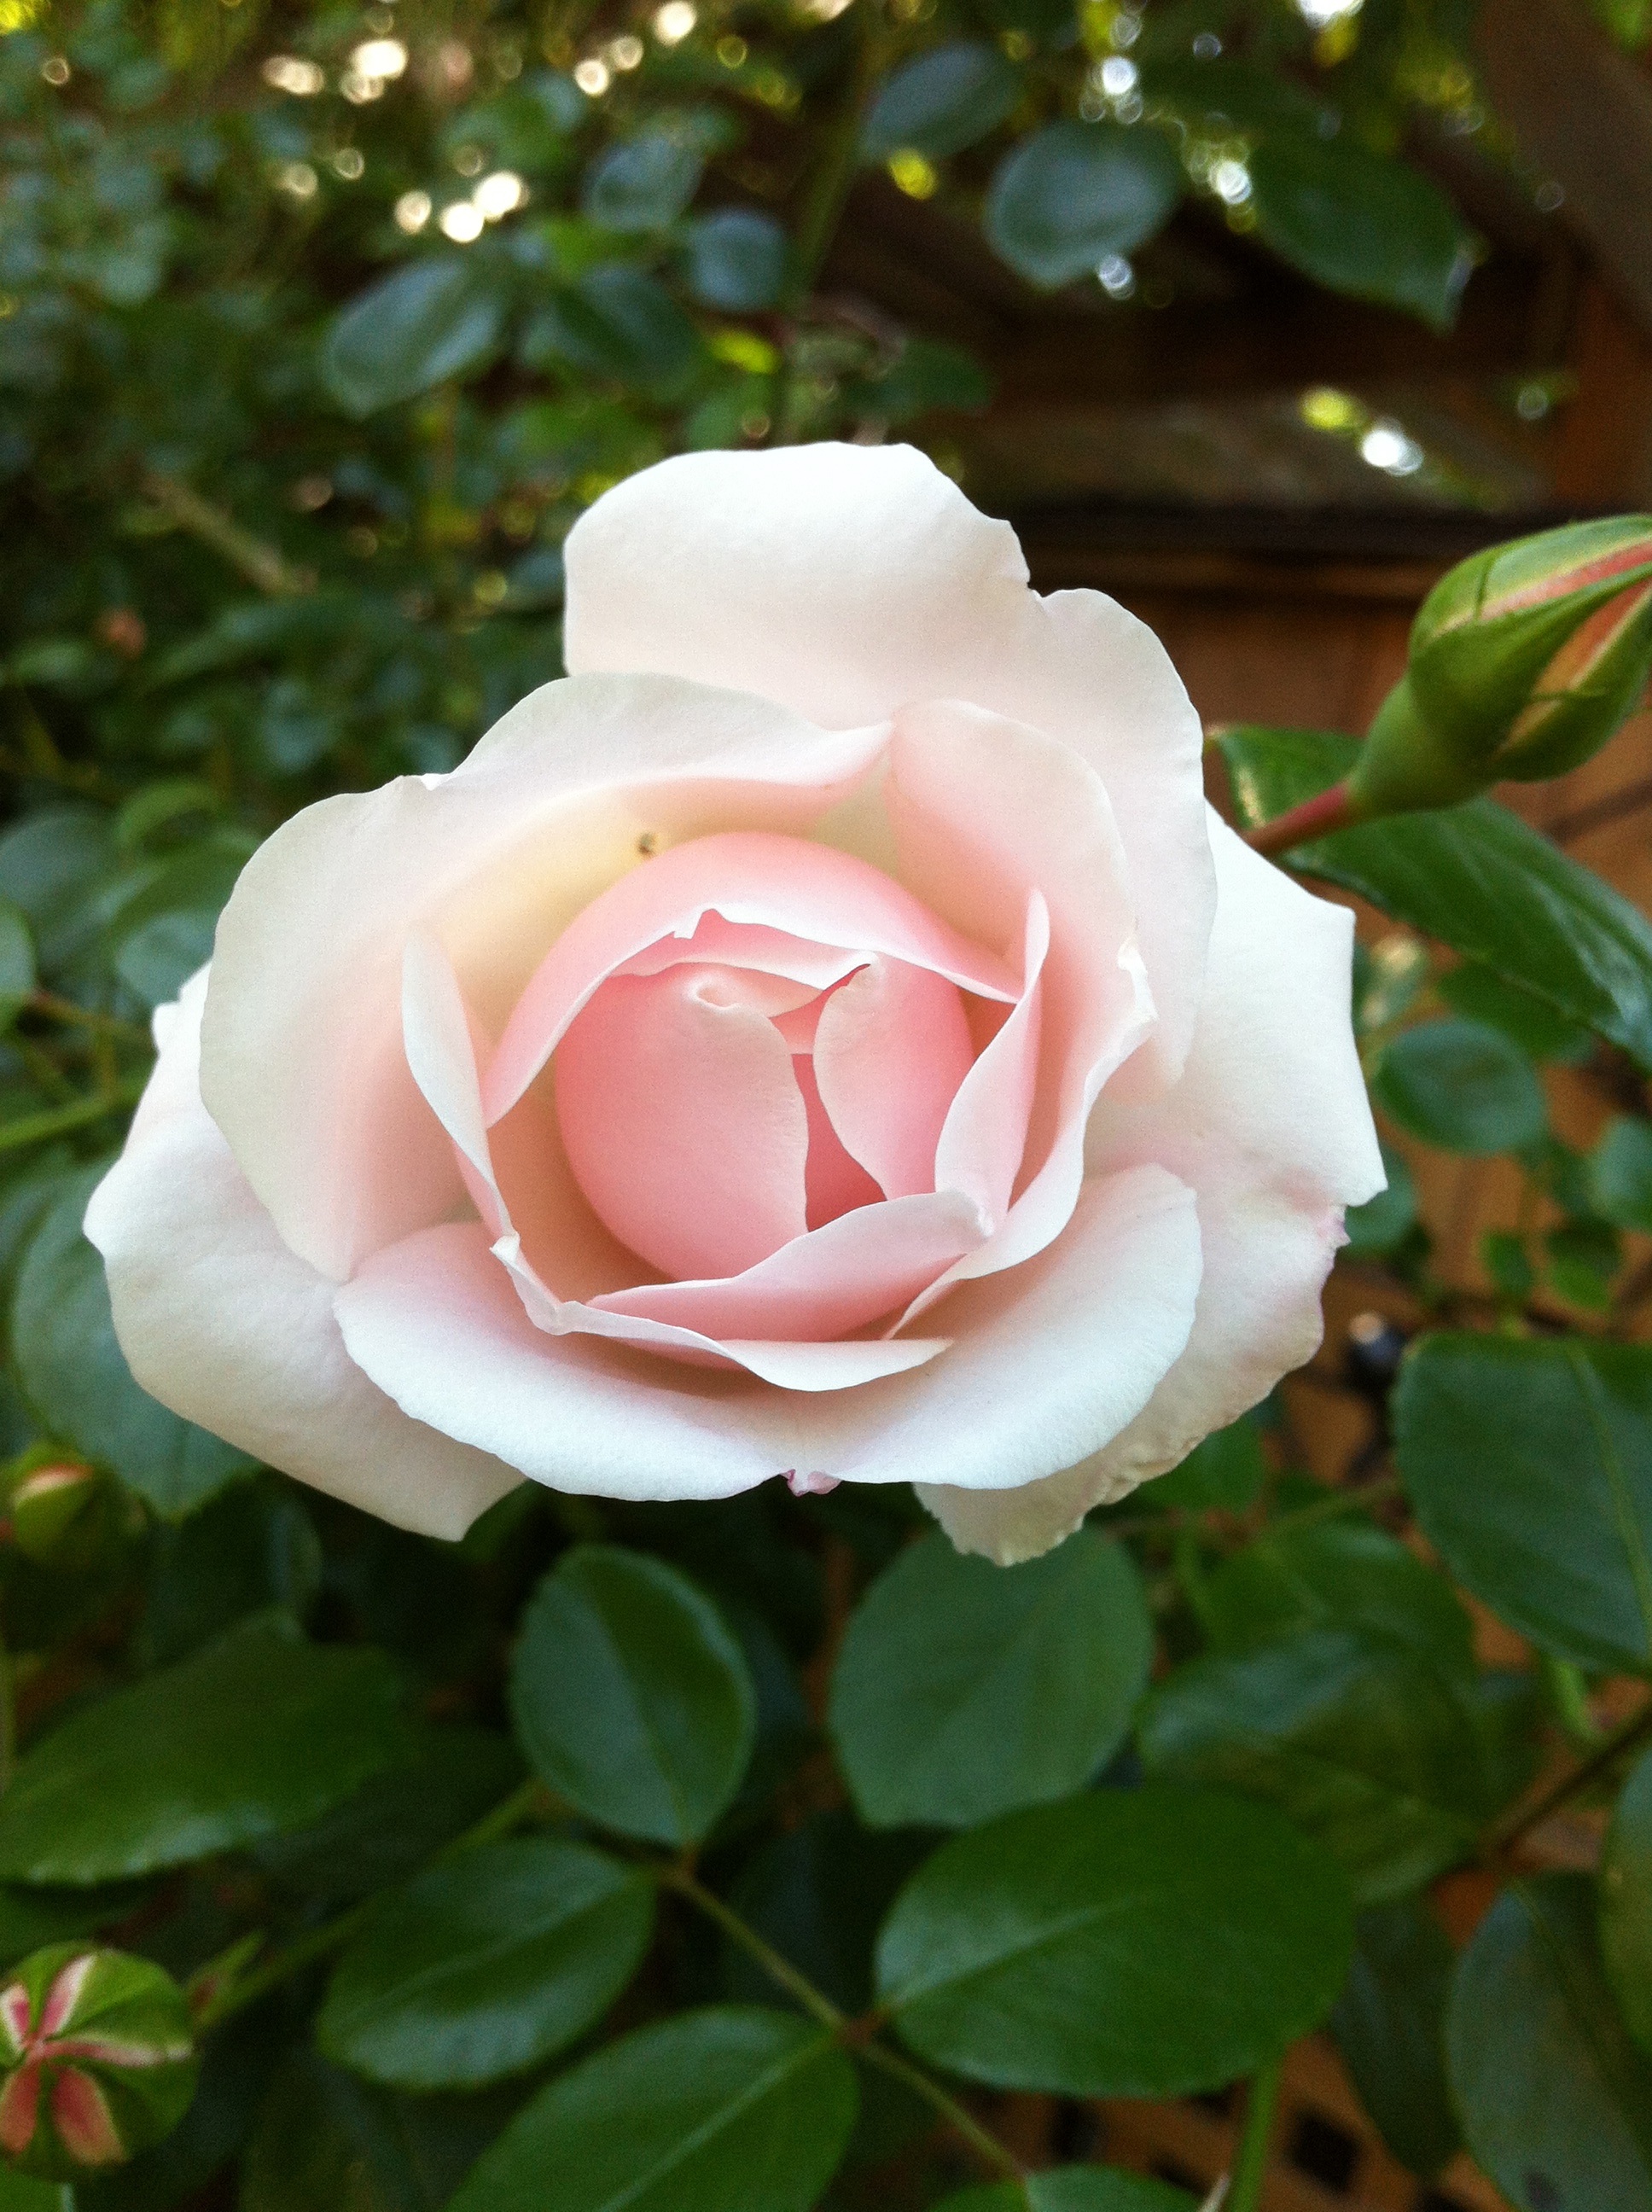
nature, blossom, plant, flower, petal, bloom, summer, floral, rose, romantic, garden, pink, pastel, delicate, pink rose, bud, tender, floribunda, flowering plant, garden roses, rose family, pale pink, land plant, rosa centifolia, rose order